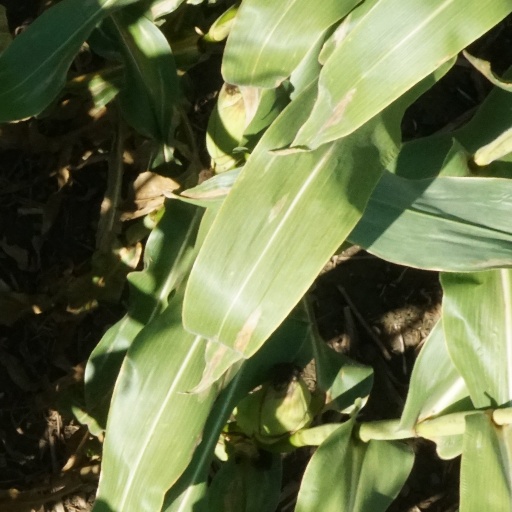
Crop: maize; corn